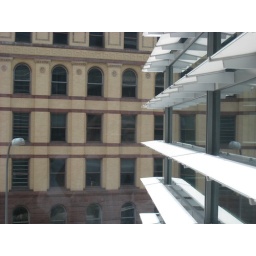
louvered curtain wall in contextnewseum, pennsylvania avenue, washington dc